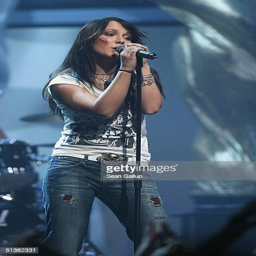
person of hard rock artist performs